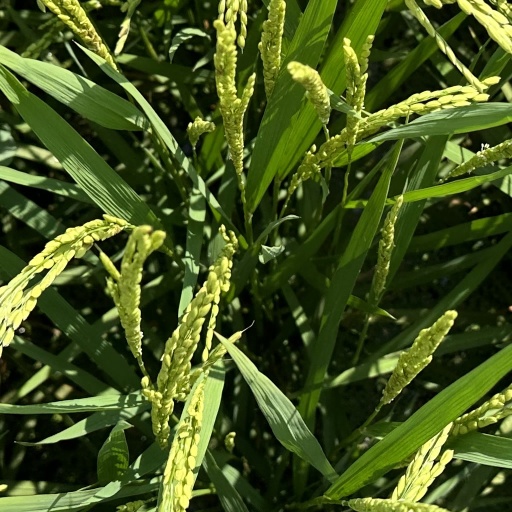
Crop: rice